Peter Parler

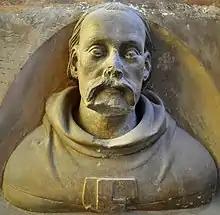
Self-portrait in stone at St. Vitus Cathedral, c. 1370

Peter Parler (1333 – 13 July 1399) was a German-Bohemian architect and sculptor from the Parler family of master builders. Along with his father, Heinrich Parler, he is one of the most prominent and influential craftsmen of the Middle Ages. Born and apprenticed in the town of Schwäbisch Gmünd, Peter worked at several important late Medieval building sites, including Strasbourg, Cologne, and Nuremberg. After 1356 he lived in Prague, capital of the Kingdom of Bohemia and seat of the Holy Roman Empire, where he created his most famous works: St. Vitus Cathedral and the Charles Bridge.